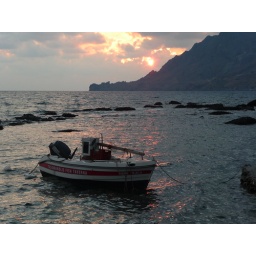
The only day of my holiday in Plakias when there was not wall to wall sunshine. The clouds add something though.Crete.